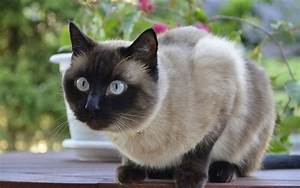
Label: gatto